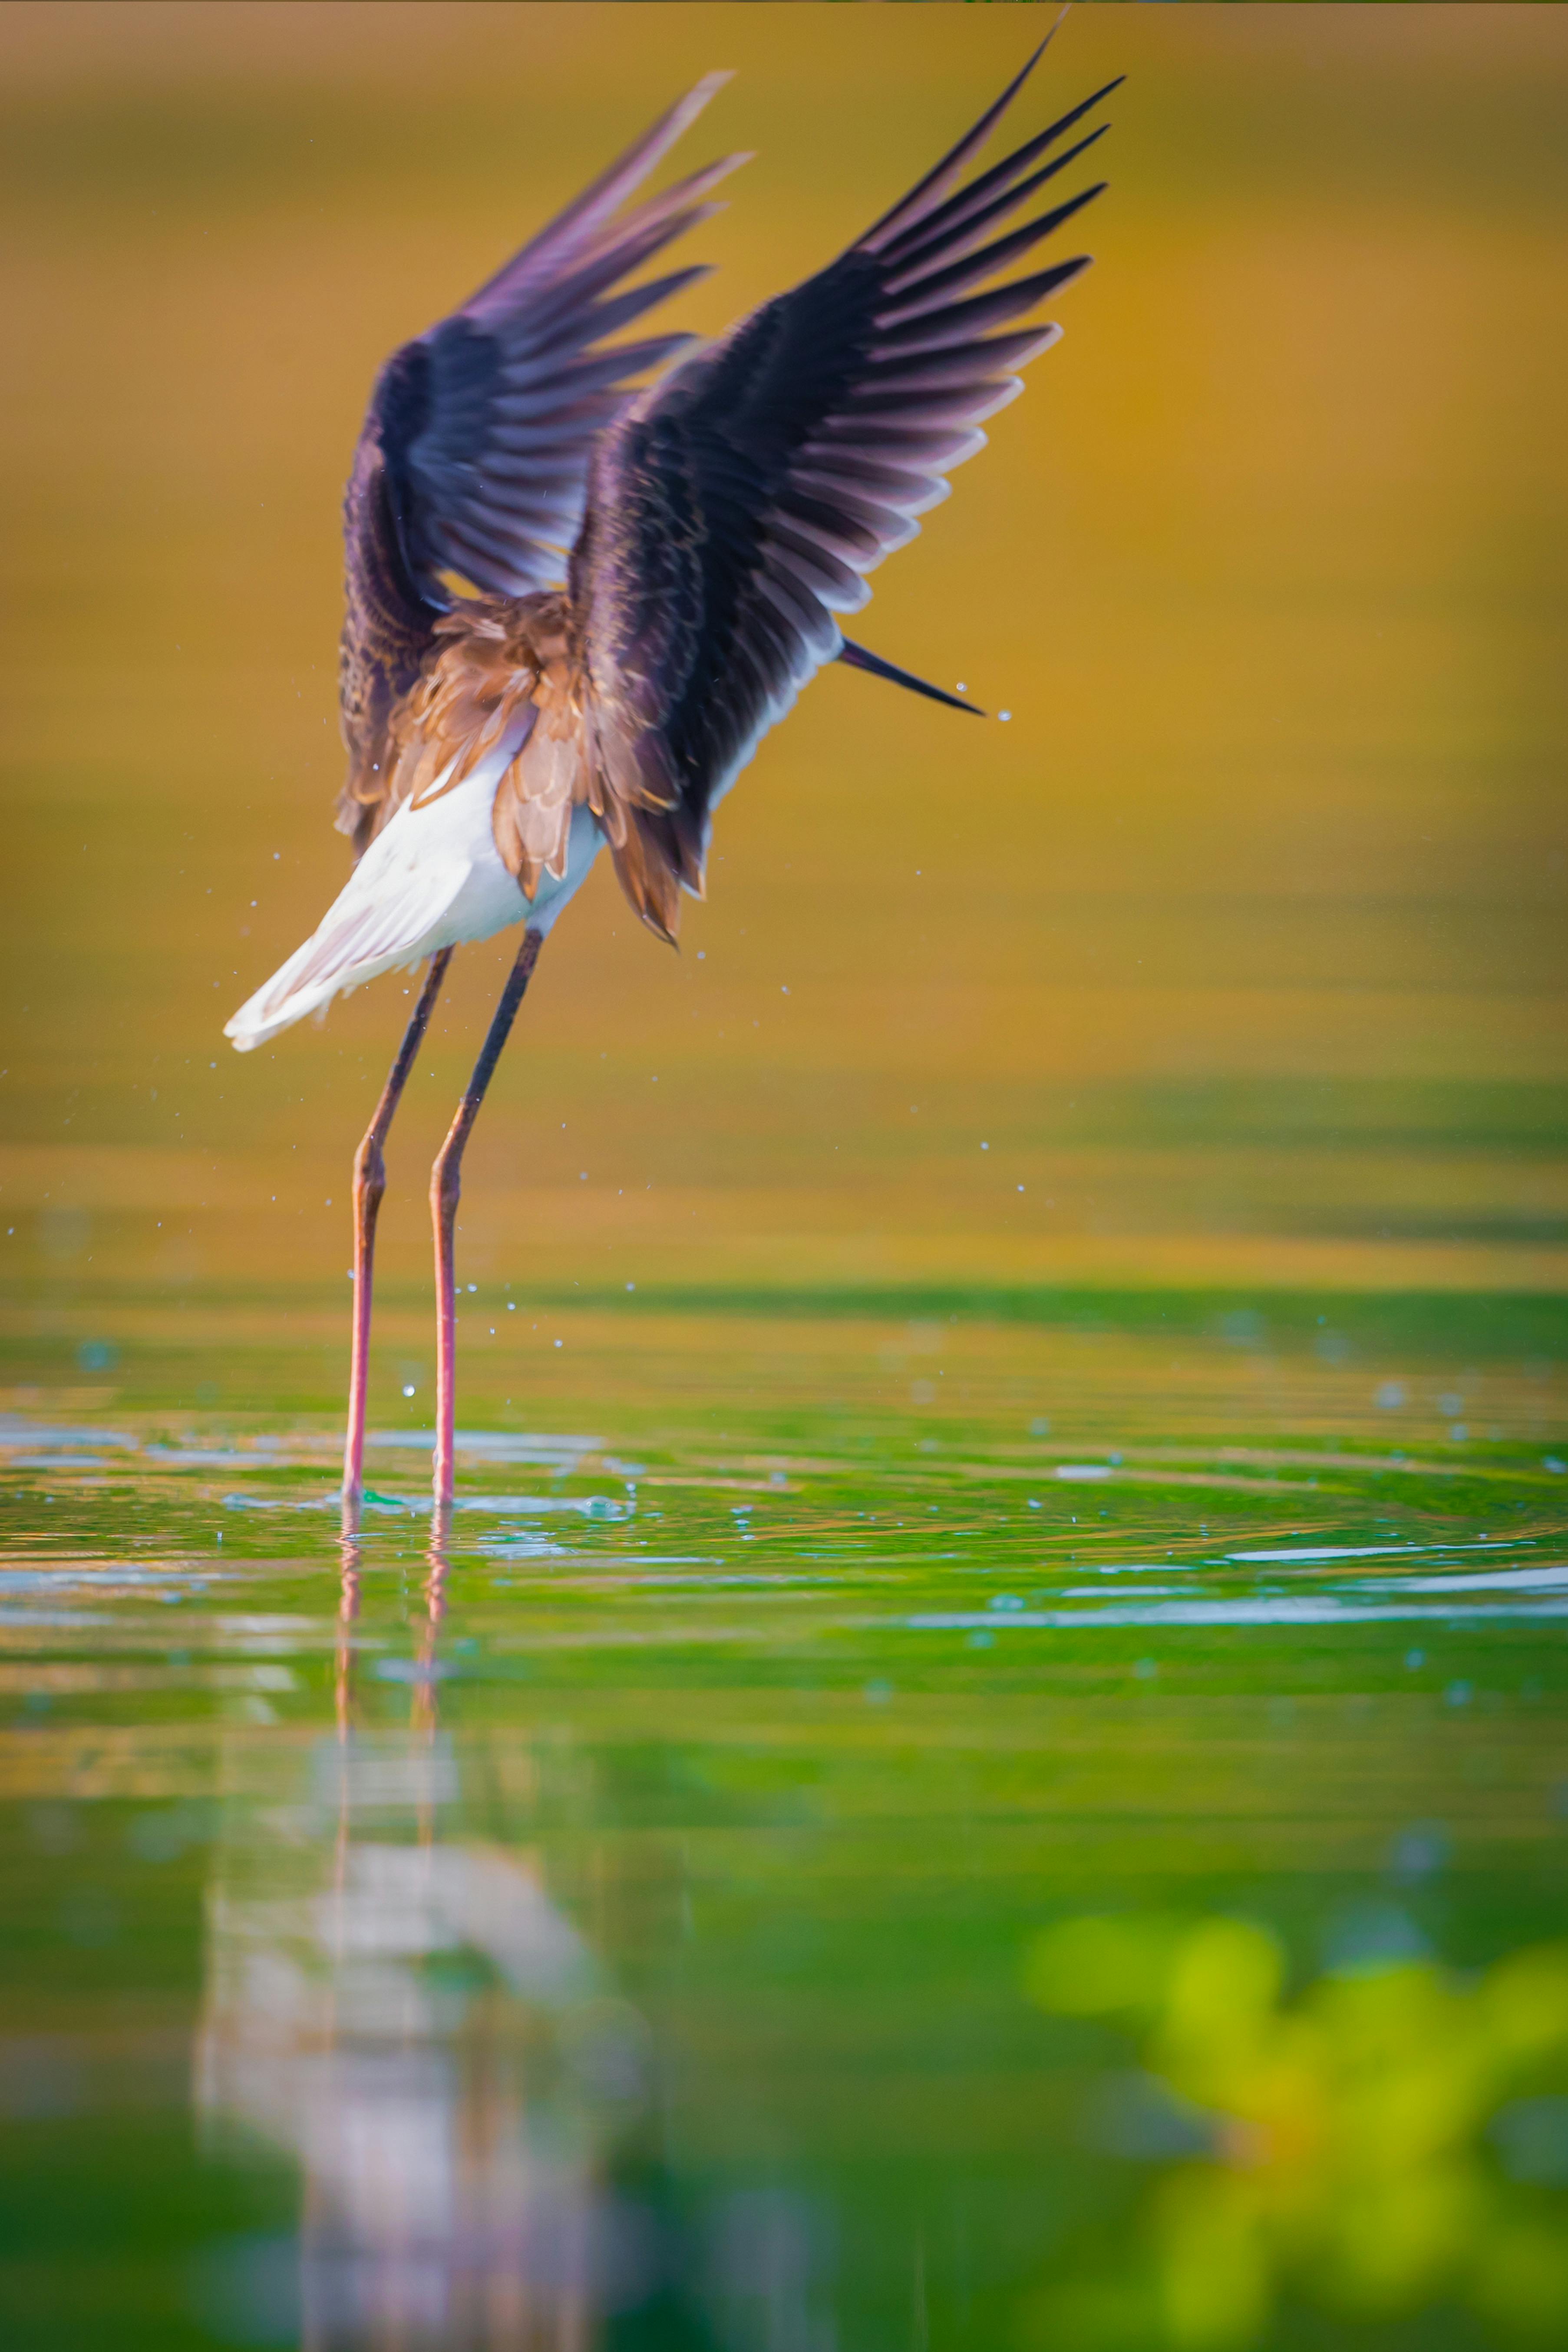
bird, water, beak, liquid, lake, natural landscape, feather, wing, seabird, water bird, calm, ciconiiformes, Freshwater marsh, electric blue, sky, reflection, heron, grass, flag, pelecaniformes, wildlife, macro photography, tail, grassland, crane like bird, charadriiformes, wetland, aquatic plant, crane, bog, pond, shorebird, fen, wind